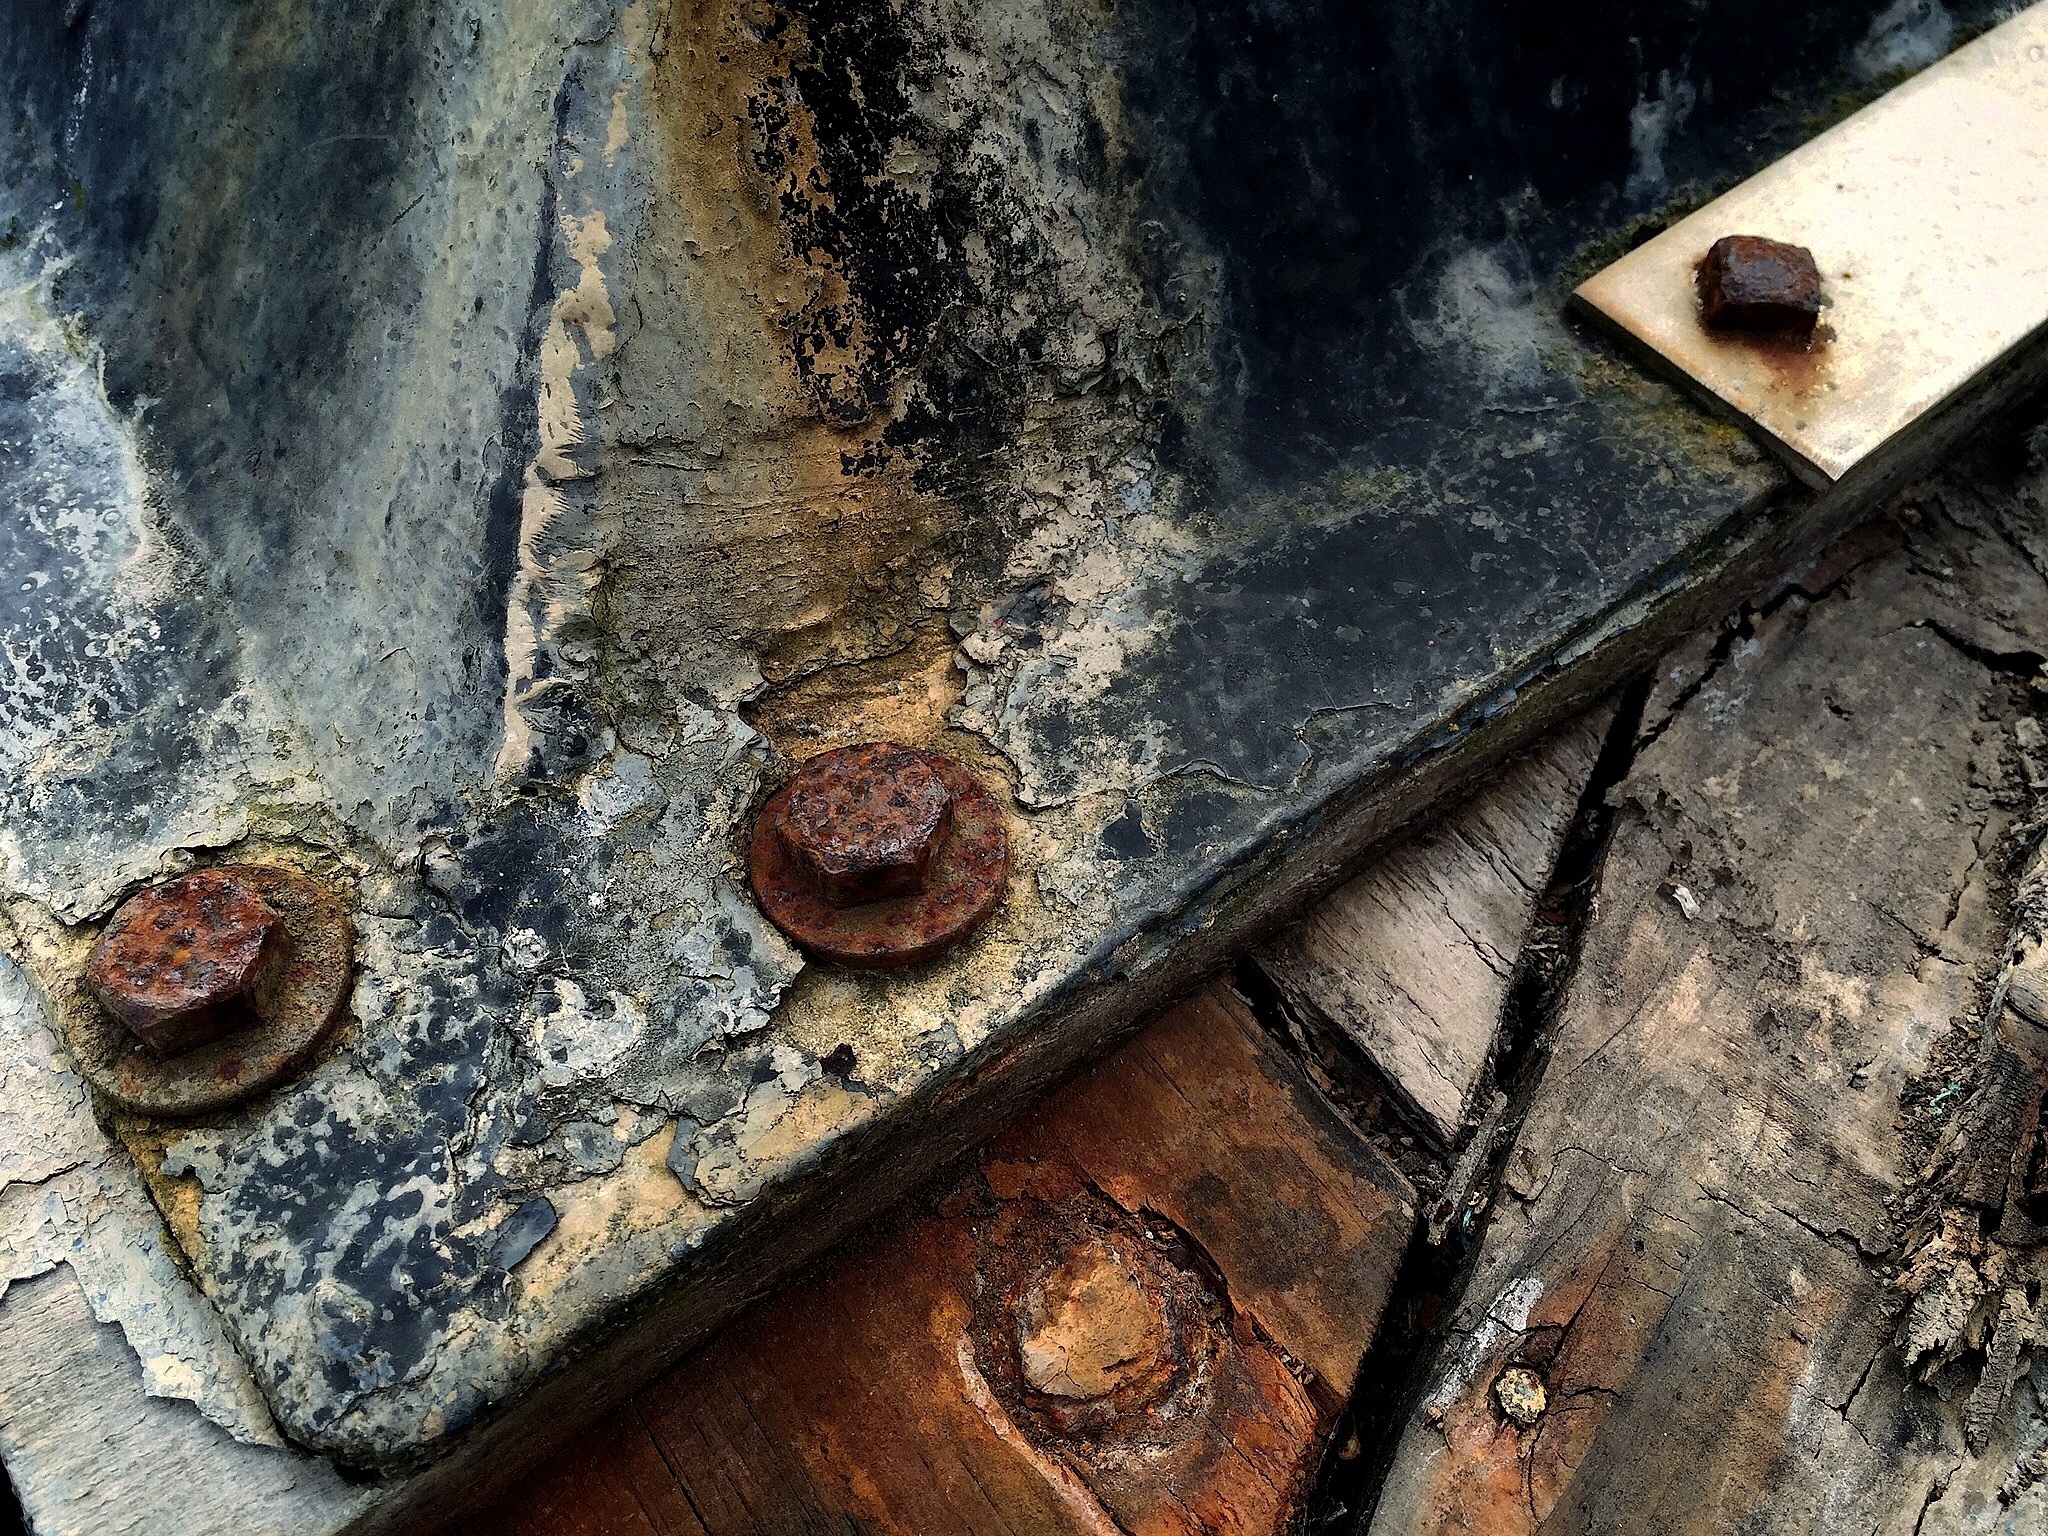
rock, wood, texture, wall, rust, soil, material, carving